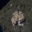
Label: frog